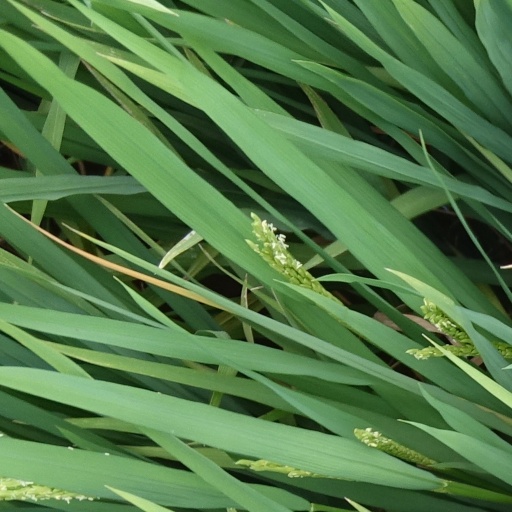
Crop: rice